Rukajärvi

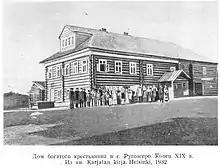
A wooden house in Rukajärvi in 1920.

Rukajärvi (Karelian: "Rugarvi", Russian: Ру́гозеро, "Rugozero") is a rural municipality and its central village in the Muyezersky District in the Republic of Karelia in Russia. It is located on the eastern shore of Lake Rukajärvi, 84 km northeast of Muyezersky (Mujejärvi). The population of the village is 753 and that of the municipality is 909 (as of 2012).